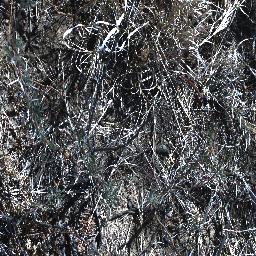
Label: prickly_acacia